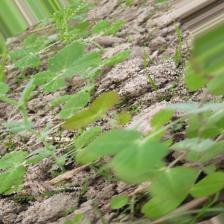
Label: Normal